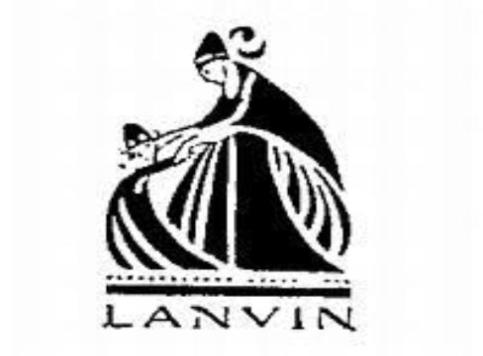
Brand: lanvin
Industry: Necessities